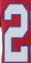
Number: 2